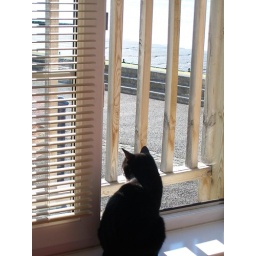
Cleo on guard against dogs (that are not allowed to walk past our balcony) &amp;amp; birds (yep not allowed to fly near!)